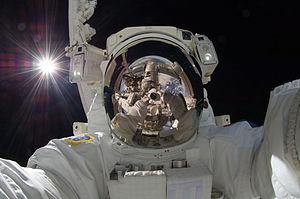
L'année 2012 est une année bissextile commençant un dimanche. C'est la 2012ᵉ année de notre ère, à la 12ᵉ année du IIIᵉ millénaire et du XXIᵉ siècle et à la 3ᵉ année de la décennie 2010-2019.
29 août au 9 septembre : Jeux paralympiques d'été à Londres.
Le 5 septembre est le 248ᵉ jour de l'année du calendrier grégorien, le 249ᵉ en cas d'année bissextile. Il reste 117 jours avant la fin de l'année.
Un « selfie spatial » est un selfie — un autoportrait photographique généralement posté sur des réseaux sociaux — qui a la particularité d'avoir été pris dans l'espace ou sur une autre planète que la Terre. Cela inclut les selfies pris par les astronautes et les machines.
Akihiko Hoshide est un ingénieur japonais et un astronaute de l'Agence d'exploration aérospatiale japonaise.
Un selfie, aussi appelé egoportrait ou autophoto en français canadien, est un autoportrait photographique pris dans un contexte social, festif ou touristique avec un smartphone, soit tenu à bout de bras, soit fixé au bout d'une perche à selfie.